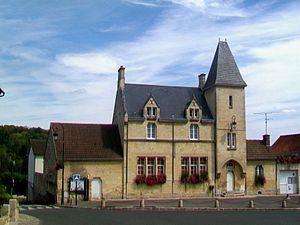
L'ancien presbytère et ancienne mairie de Jouy-le-Comte, rue du maréchal Joffre.
Parmain est une ville francilienne du Val-d'Oise, située sur la rive droite de l’Oise, à trente kilomètres à vol d’oiseau au nord de Paris. La commune, au caractère essentiellement résidentiel, avec le cœur historique du hameau de Jouy-le-Comte, fait partie de la région naturelle et historique du Vexin français et est membre fondateur du parc naturel régional du même nom. Elle forme avec L'Isle-Adam, son chef-lieu de canton situé sur l’autre rive de la rivière et avec qui elle partage sa gare, une agglomération d’environ 16 000 habitants. Ses habitants sont les Parminois et Parminoises.